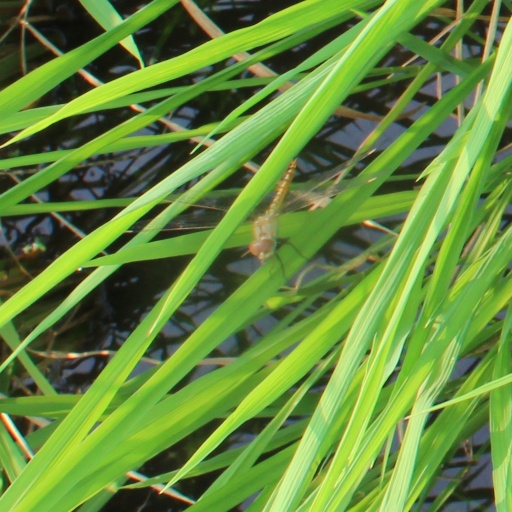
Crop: rice